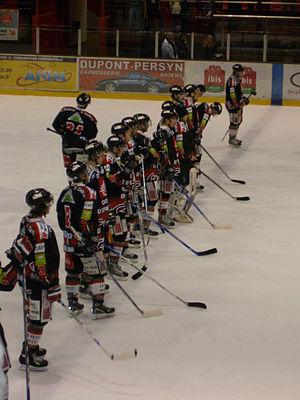
équipe des Gothiques d'Amiens, au cours du 3e match du 1er tour des play-off, Amiens
L'Amiens hockey élite, dont l'équipe est surnommé les Gothiques d'Amiens, est un club français de hockey sur glace fondé en 1967 et basé à Amiens en Picardie.
Amiens est une commune française, préfecture du département de la Somme en région Hauts-de-France.